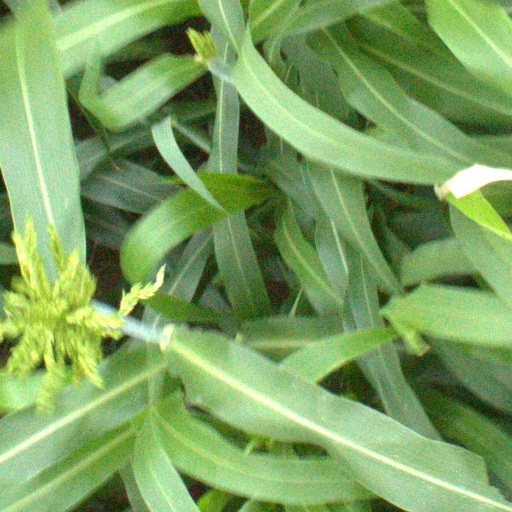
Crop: sorghum